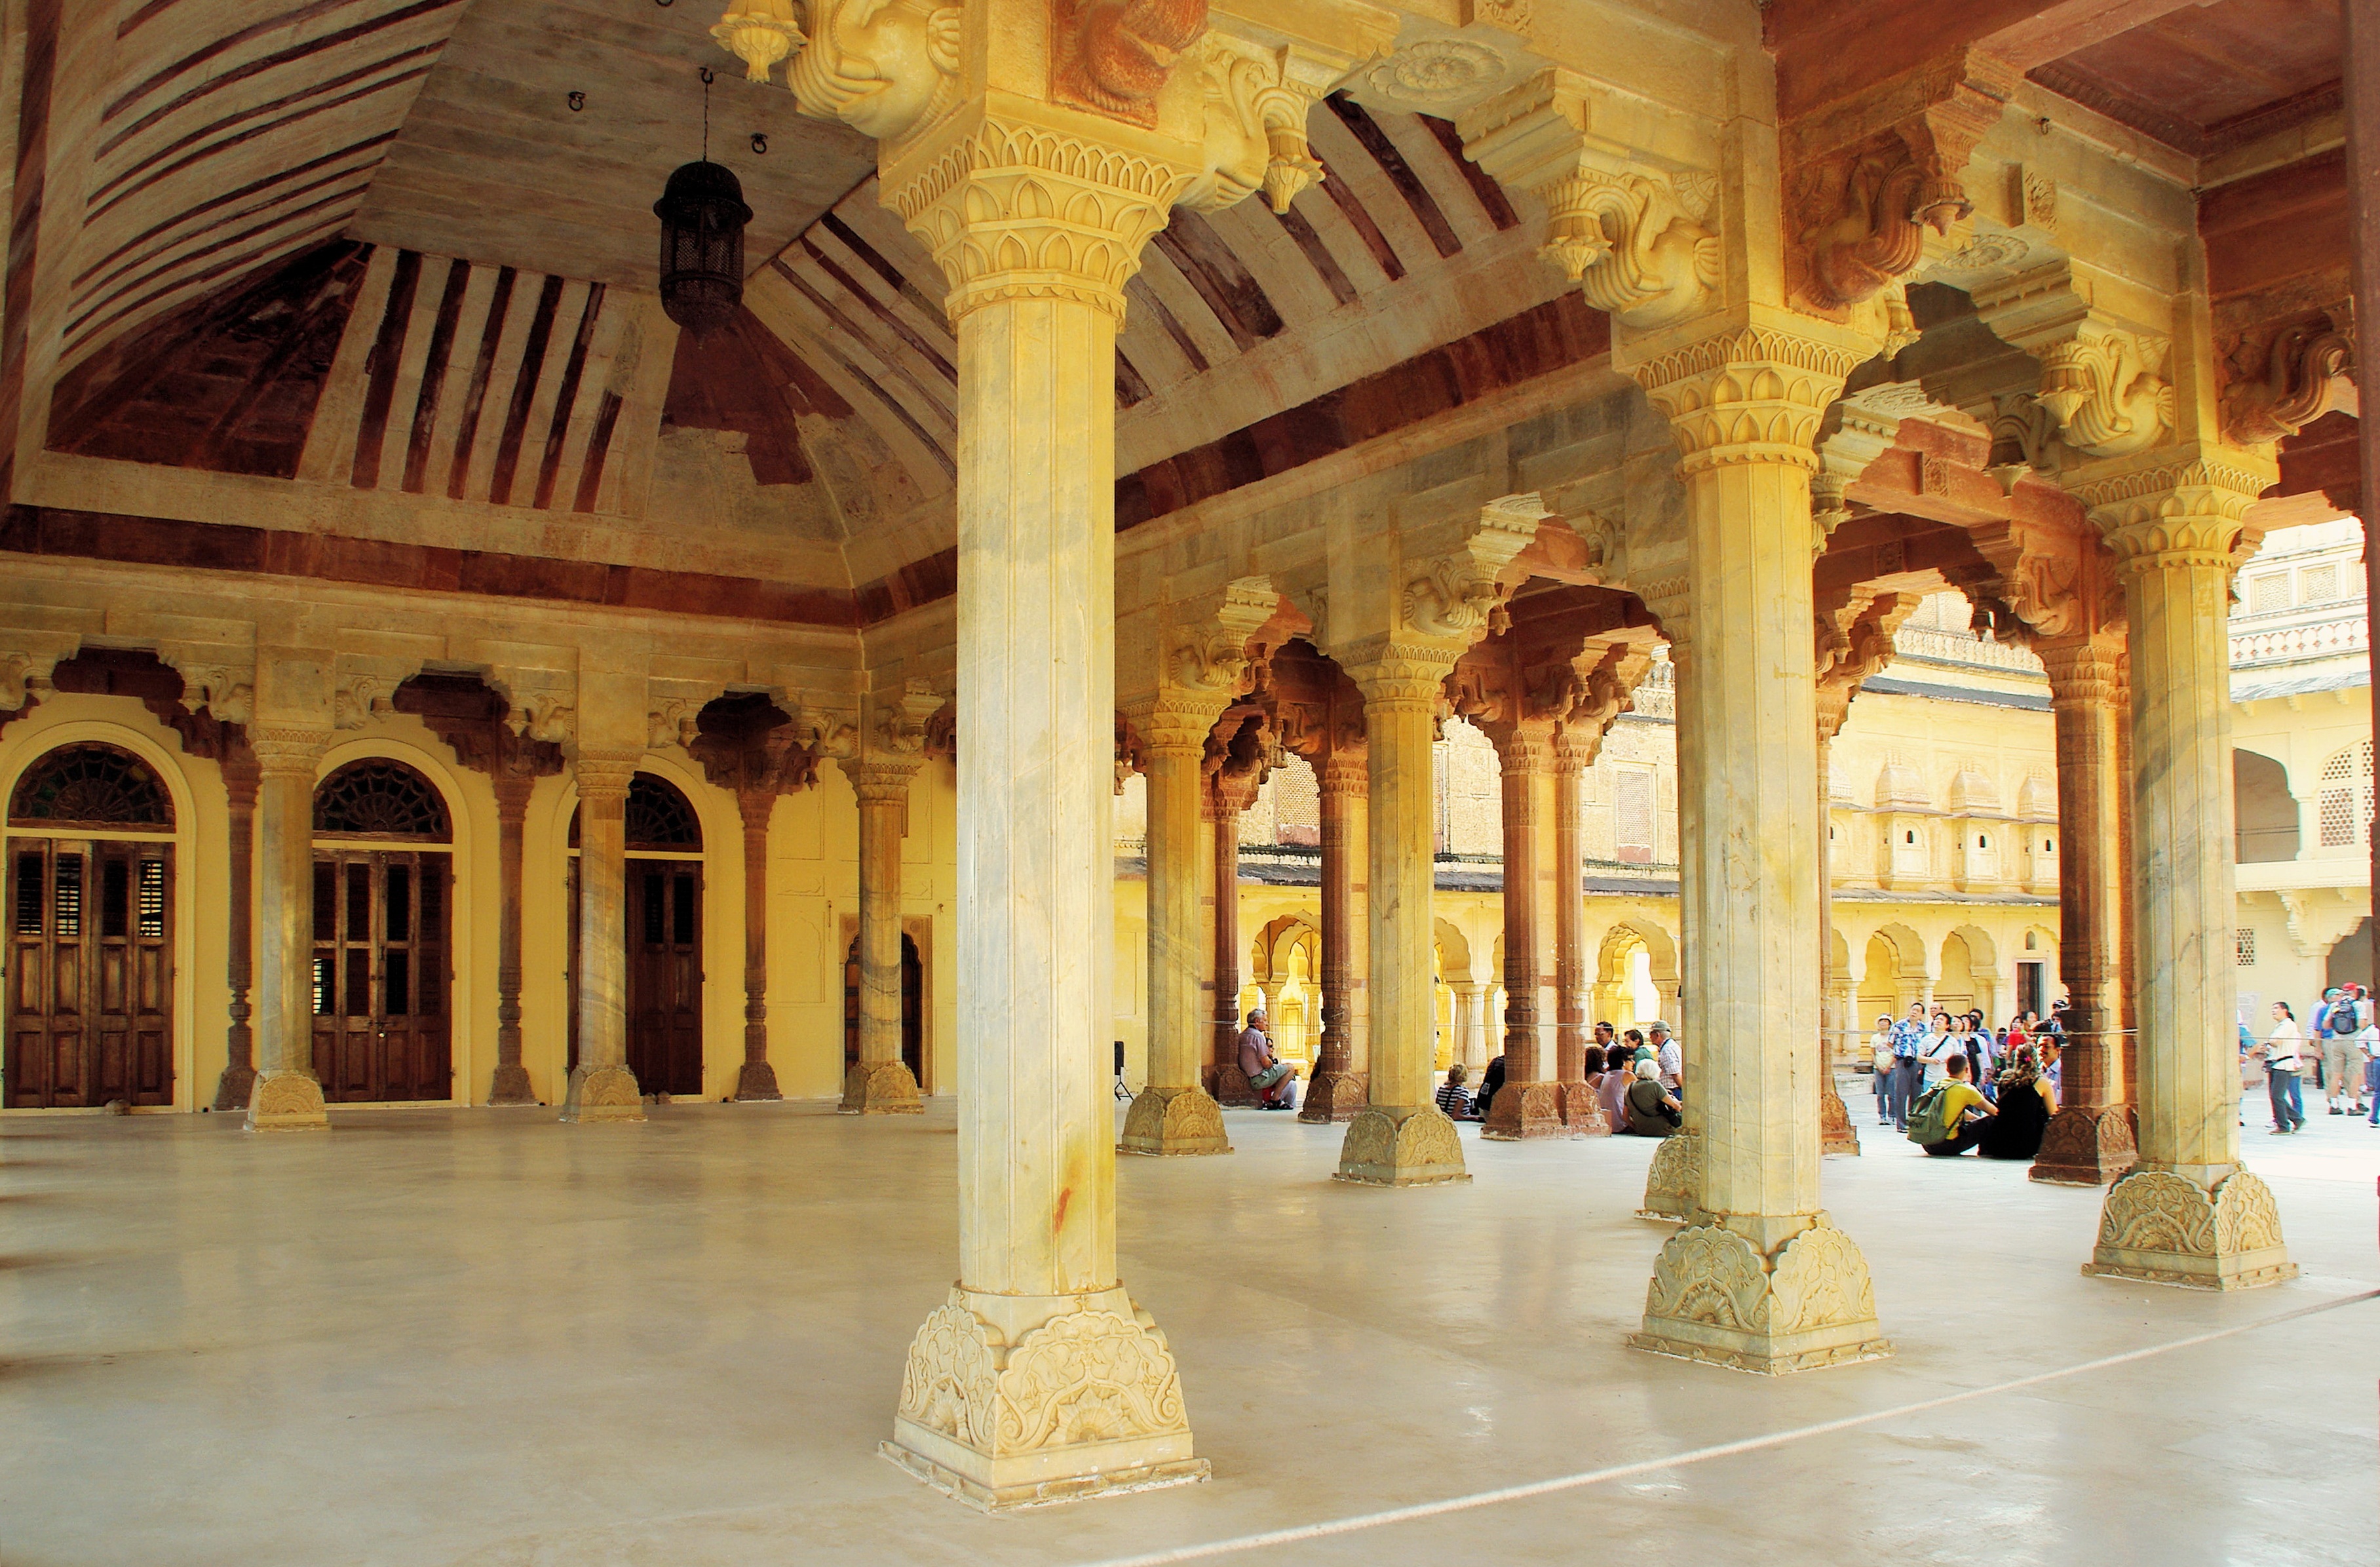
architecture, building, palace, monument, column, hall, place of worship, temple, altar, columns, ballroom, heritage, india, tourist attraction, amber, ancient history